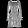
Label: Dress